BBC News presentation

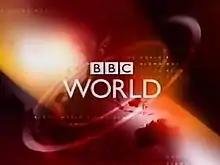
The channel ident from 2000.

On 3 April 2000, BBC World was given a look that was based upon those being used by the rest of the BBC domestic news bulletins. Lambie-Nairn designed the new look which differentiated between the ident used on the channel and the titles for the bulletins.